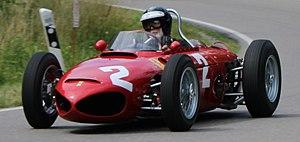
Le Grand Prix d'Italie 1961, disputé sur l'Autodromo Nazionale di Monza le 10 septembre 1961, est la cent-unième épreuve du championnat du monde de Formule 1 courue depuis 1950 et la septième manche du championnat 1961.